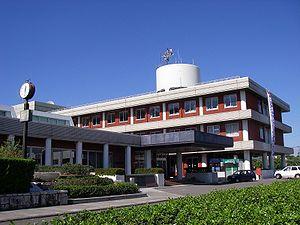
Akune est une ville nouvelle située dans la préfecture de Kagoshima, au Japon.